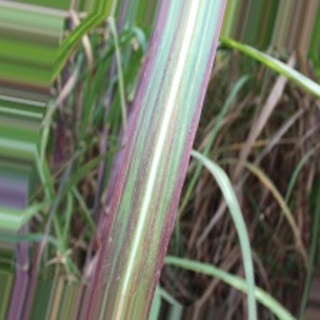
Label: sugarcane_bacterial_blight